Gasværksvej

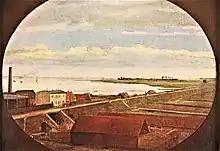
Painting from 1880: The Western Gasworks can be seen in the upper right corner and the ttunnel which took Gasværksvej under the railway embankment can also be seen to the left

The land where the street runs today was formerly the site of a number of ropewalks. They ran all the way from Vesterbrogade and down to Kalvebod Beach.